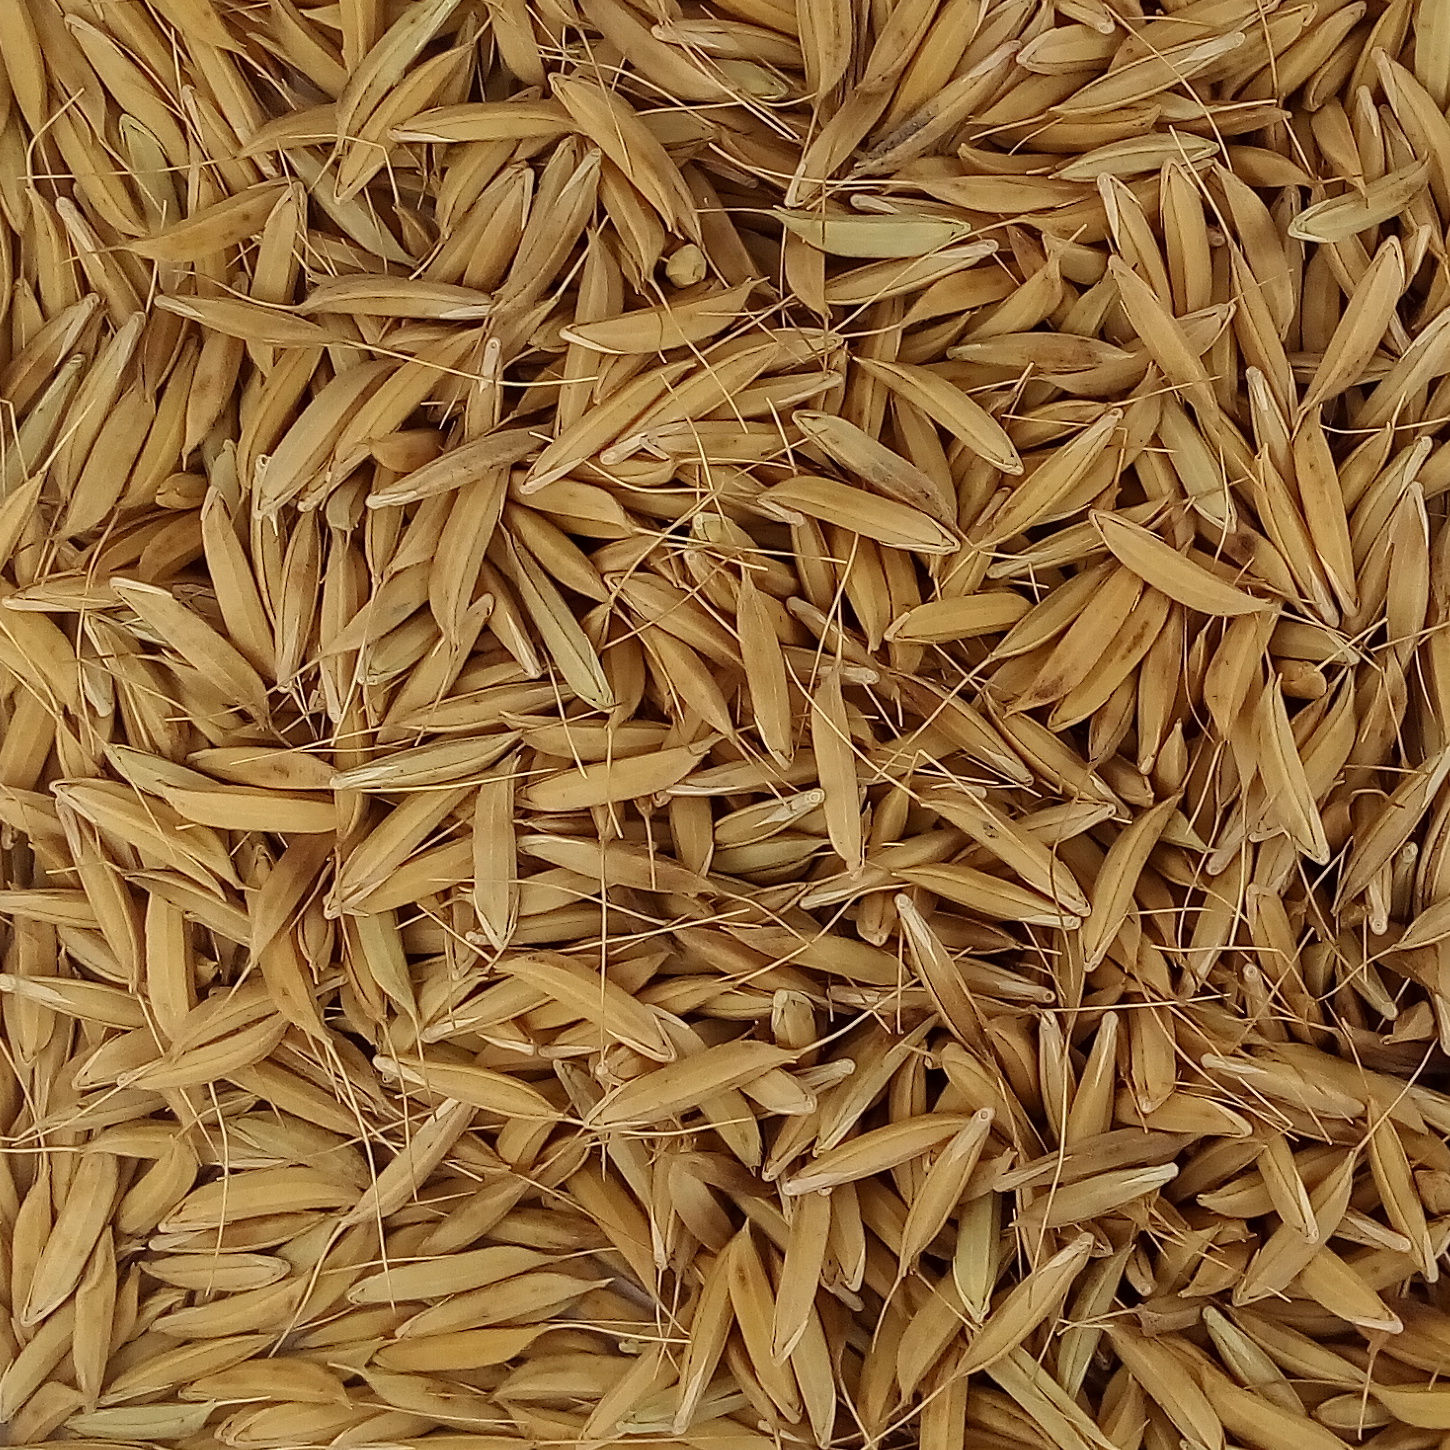
Rice seed variety: CSR_30